Salobreña

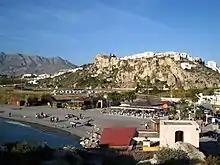
Beach and castle, photographed from the Peñon.

Salobreña's climate is a Mediterranean, semi-arid climate, with annual rainfall of 500mm per year, and whose microclimate is sub-tropical. In the hotter months, average temperatures are around 26 °C, peaking in August around the mid 30 °C's during the day and mid 20 °C's at night and around 13 °C in the colder months. The annual average temperature is 19 °C.